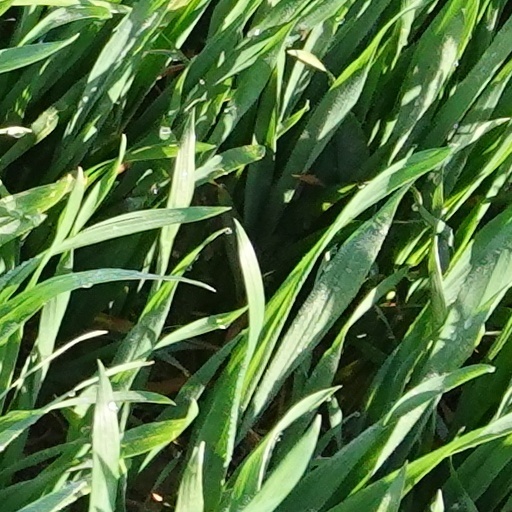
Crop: wheat